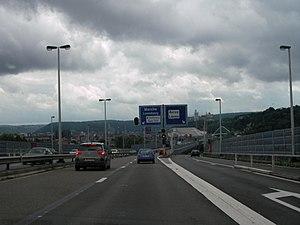
L'autoroute belge A602, appelée également liaison E40-E25, est une autoroute située à l'ouest de Liège appartenant à la SOFICO.
Le réseau autoroutier belge est très développé et bénéficie de la deuxième plus forte densité en Europe, la Belgique n'étant devancée que de peu par les Pays-Bas. Sa longueur totale est de 1 763 kilomètres.